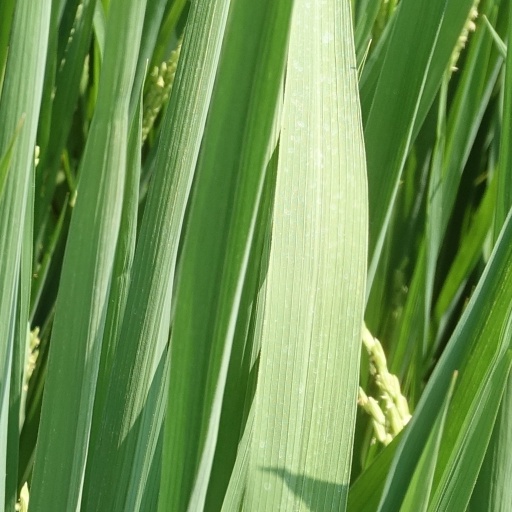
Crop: rice